Ovo (Cirque du Soleil)

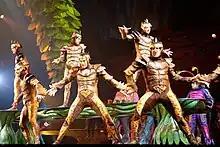
Liz Vandal's costumes for "Ovo"

The costumes in "Ovo" were designed by Liz Vandal and evoke the appearance of insects. The outfits were created to have areas that appear as sections to replicate the segmented bodies of insects. This was achieved by using permanent pleating, varying finishes, and coloring methods. To also provide the illusion of exoskeletons, a mixture of fabrics was used to create both hard and soft flexible fabrics, thus providing the look of a hard shell without inhibiting the artists' movements.